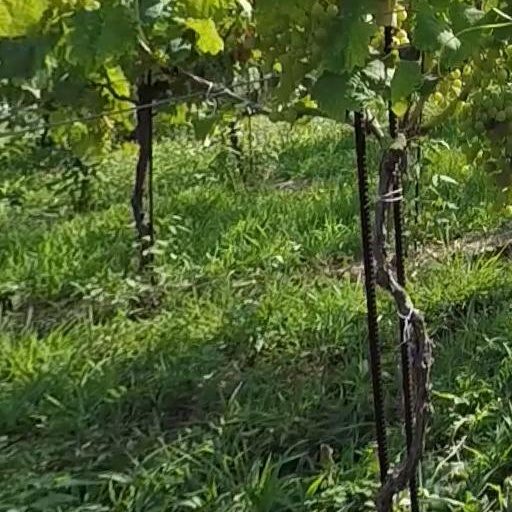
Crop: grape